Alkylidene ketene

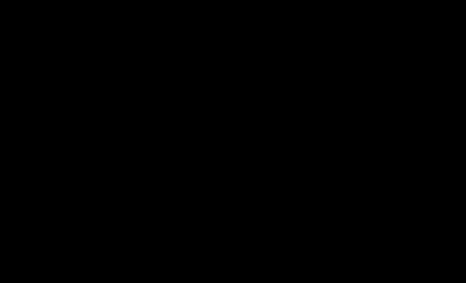
Dimerization of phenyl-substituted alkylidene ketene and subsequent reaction in sodium methoxide

Various cycloadducts of alkylidene ketenes can be made, including the addition of an alkylidene ketene and ketene depicted below. When reacting with either ketene or dimethylketene, the formation of the β-lactone product was favored, as this cyclization occurs via an attack on the terminal ketene carbonyl.